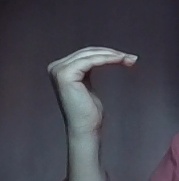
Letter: haa